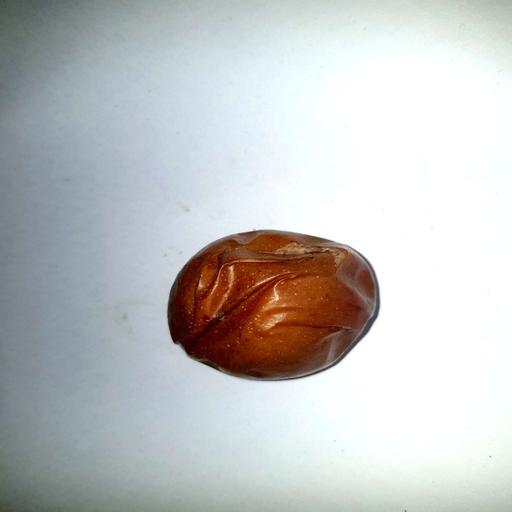
Label: bruised